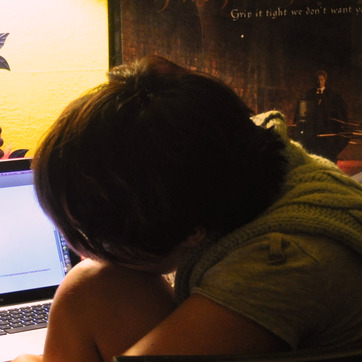
Material: hair